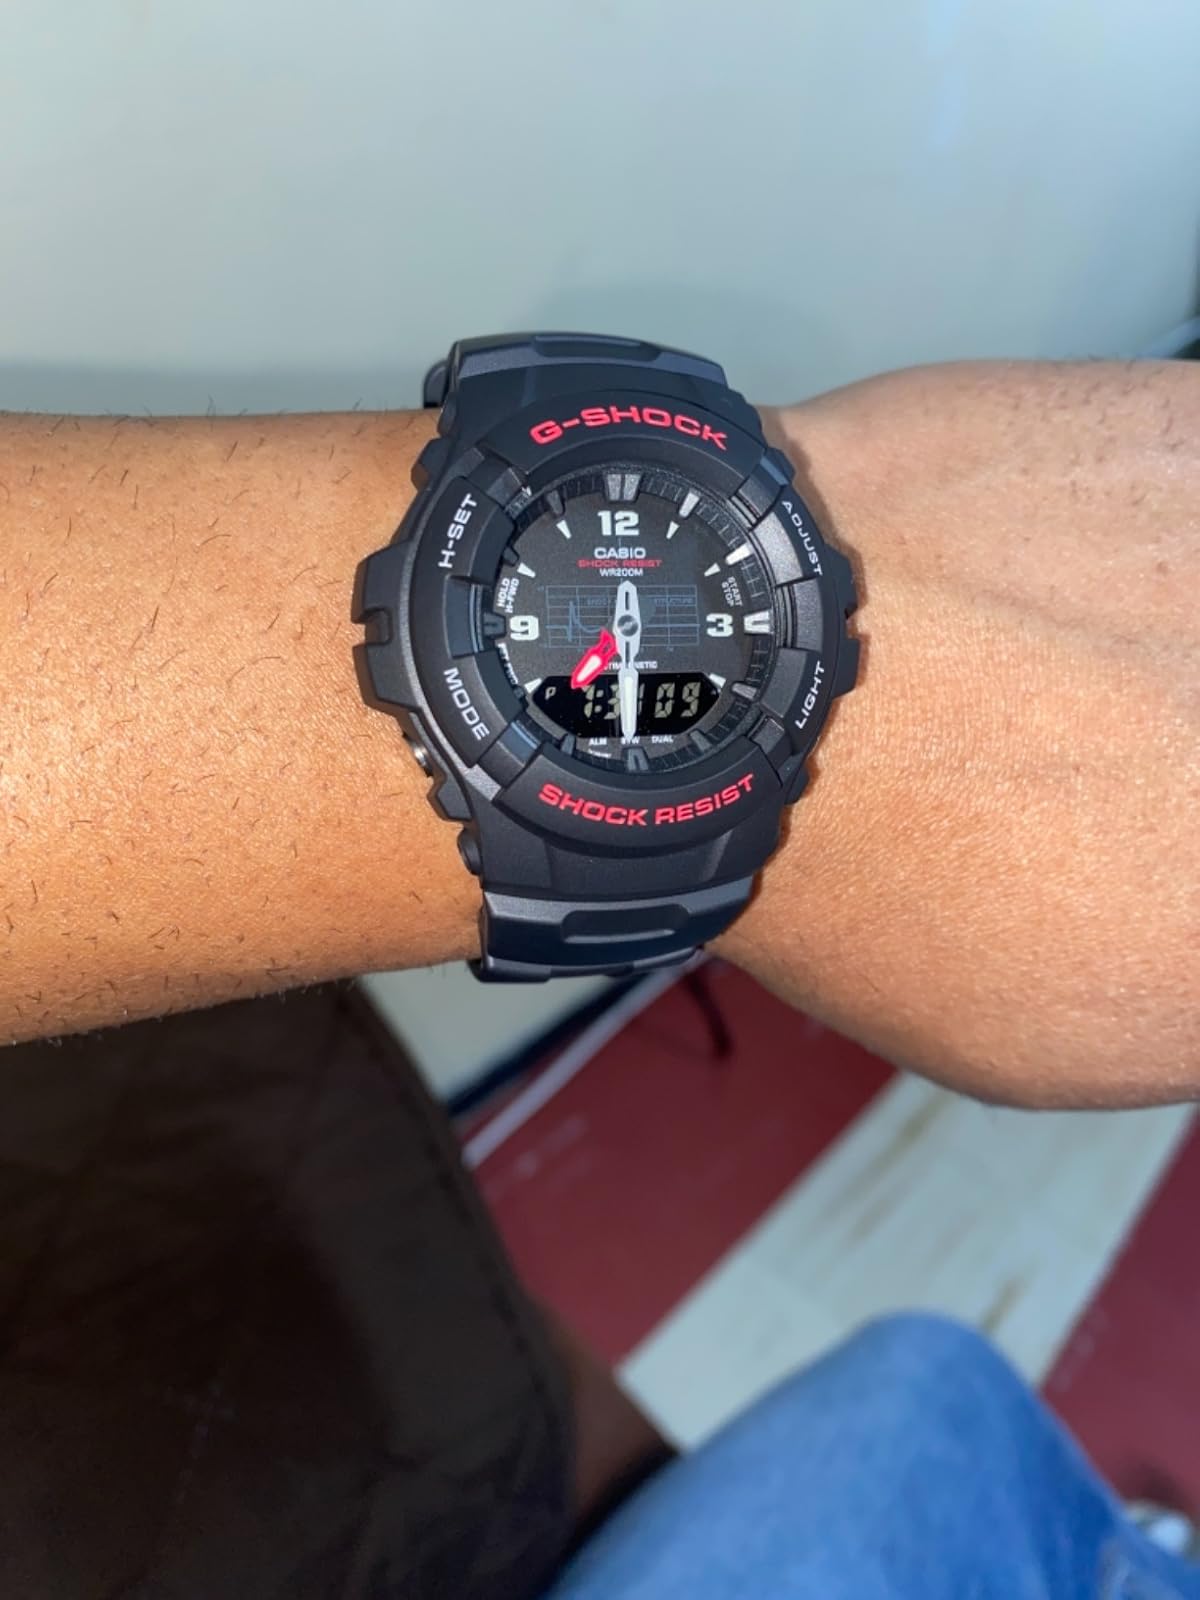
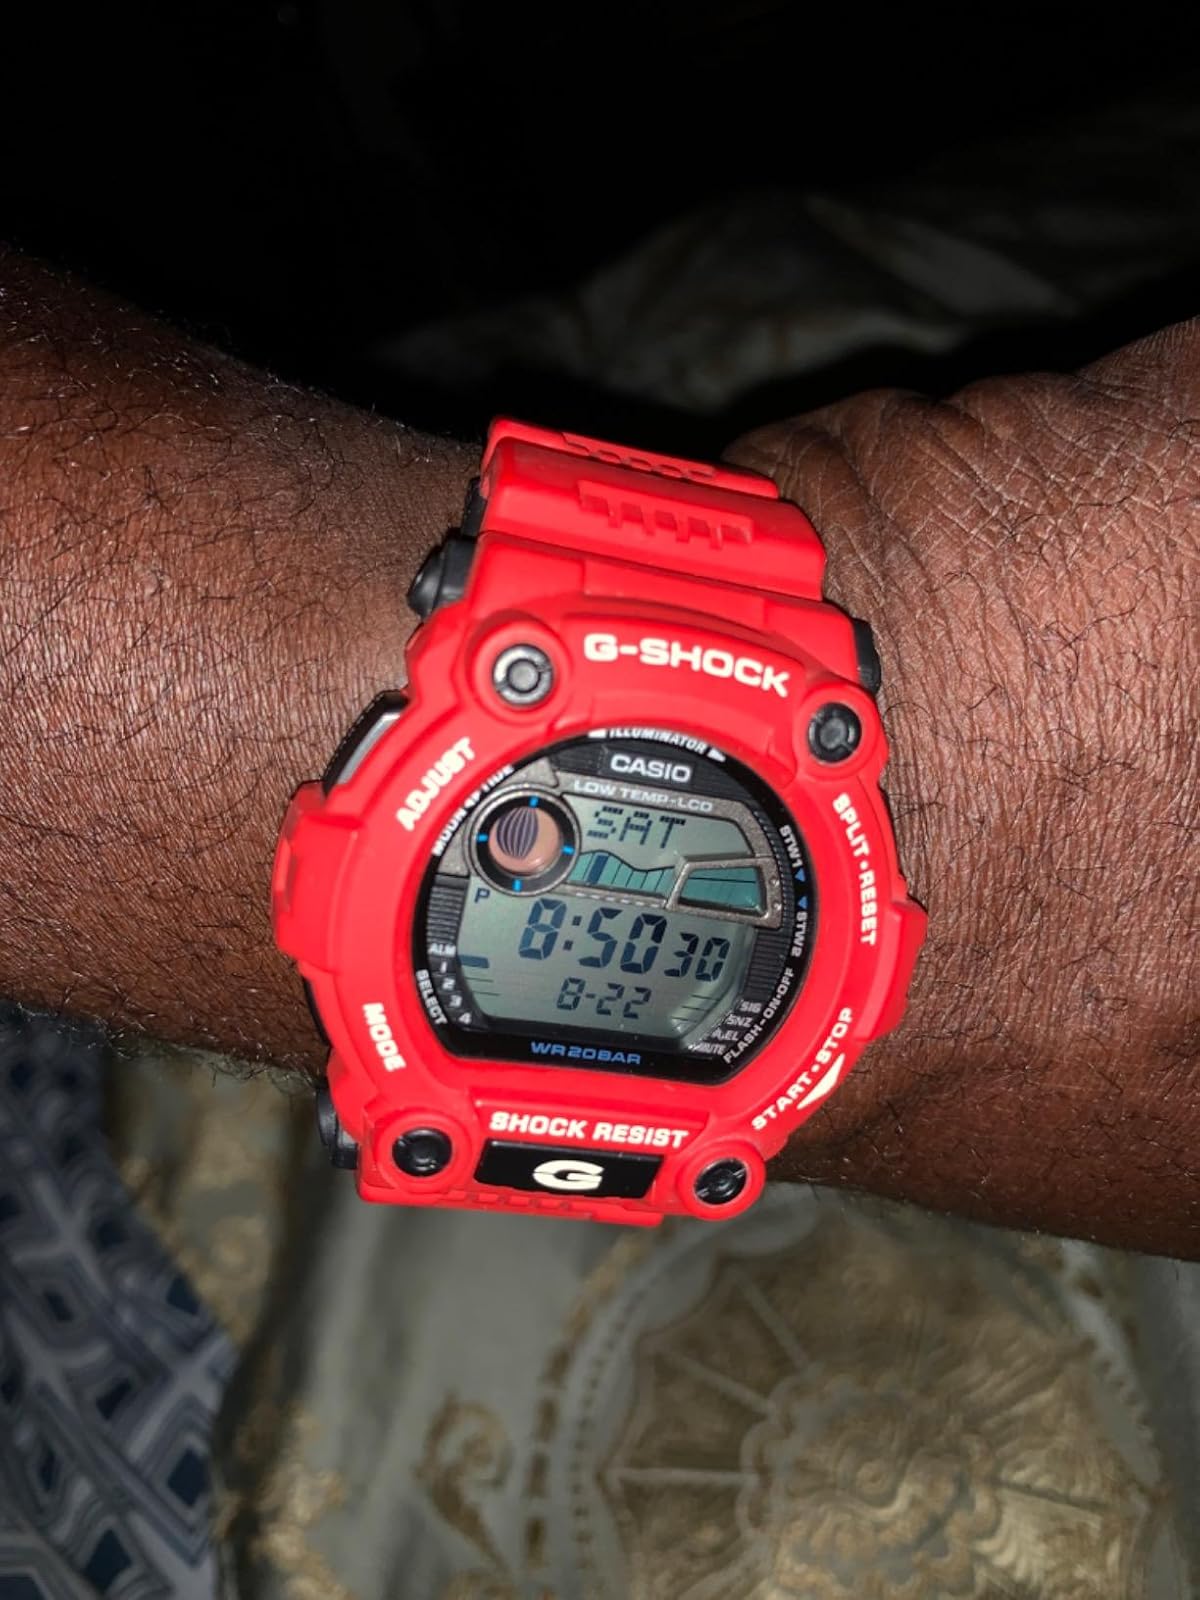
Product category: accessories_watch
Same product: no